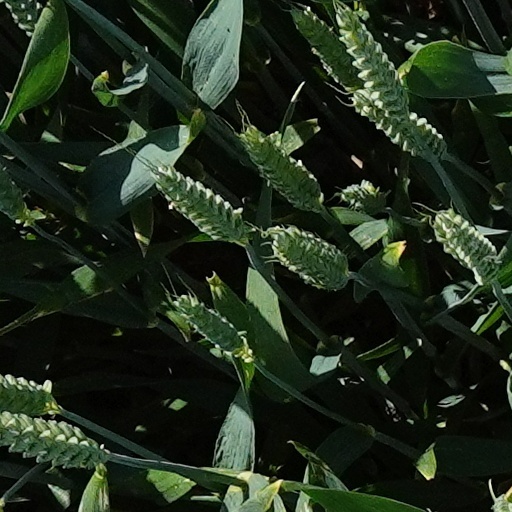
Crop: wheat